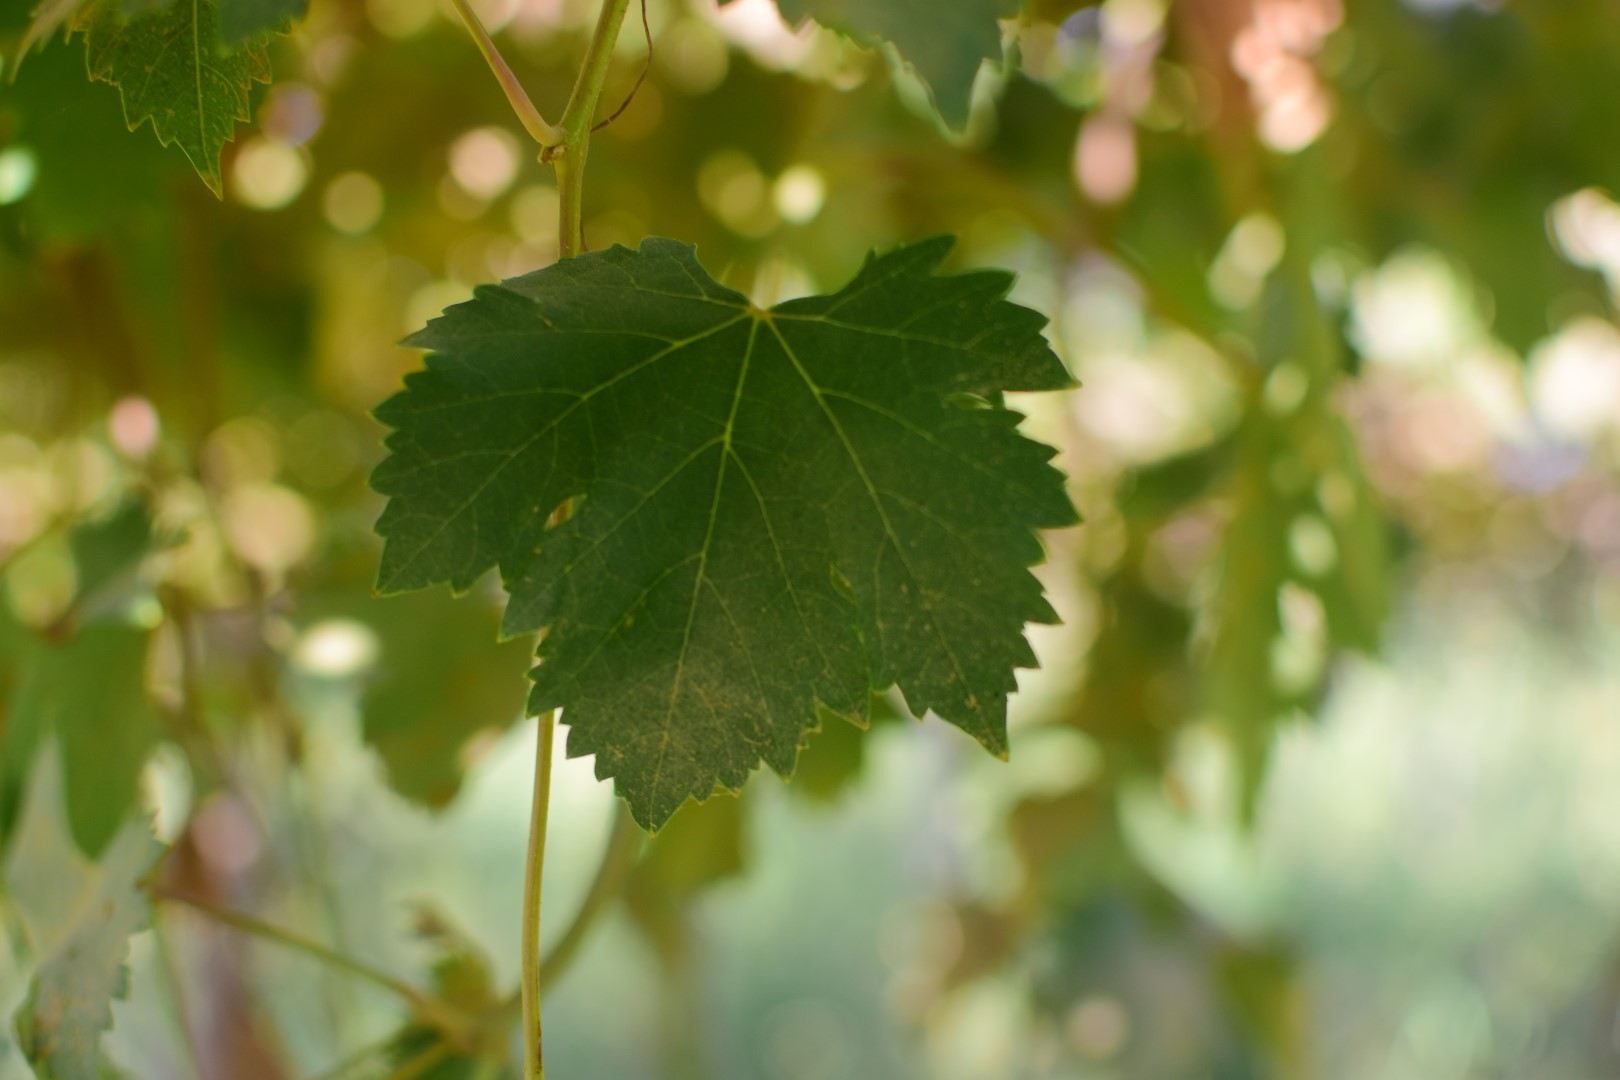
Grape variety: Deas Al-Annz